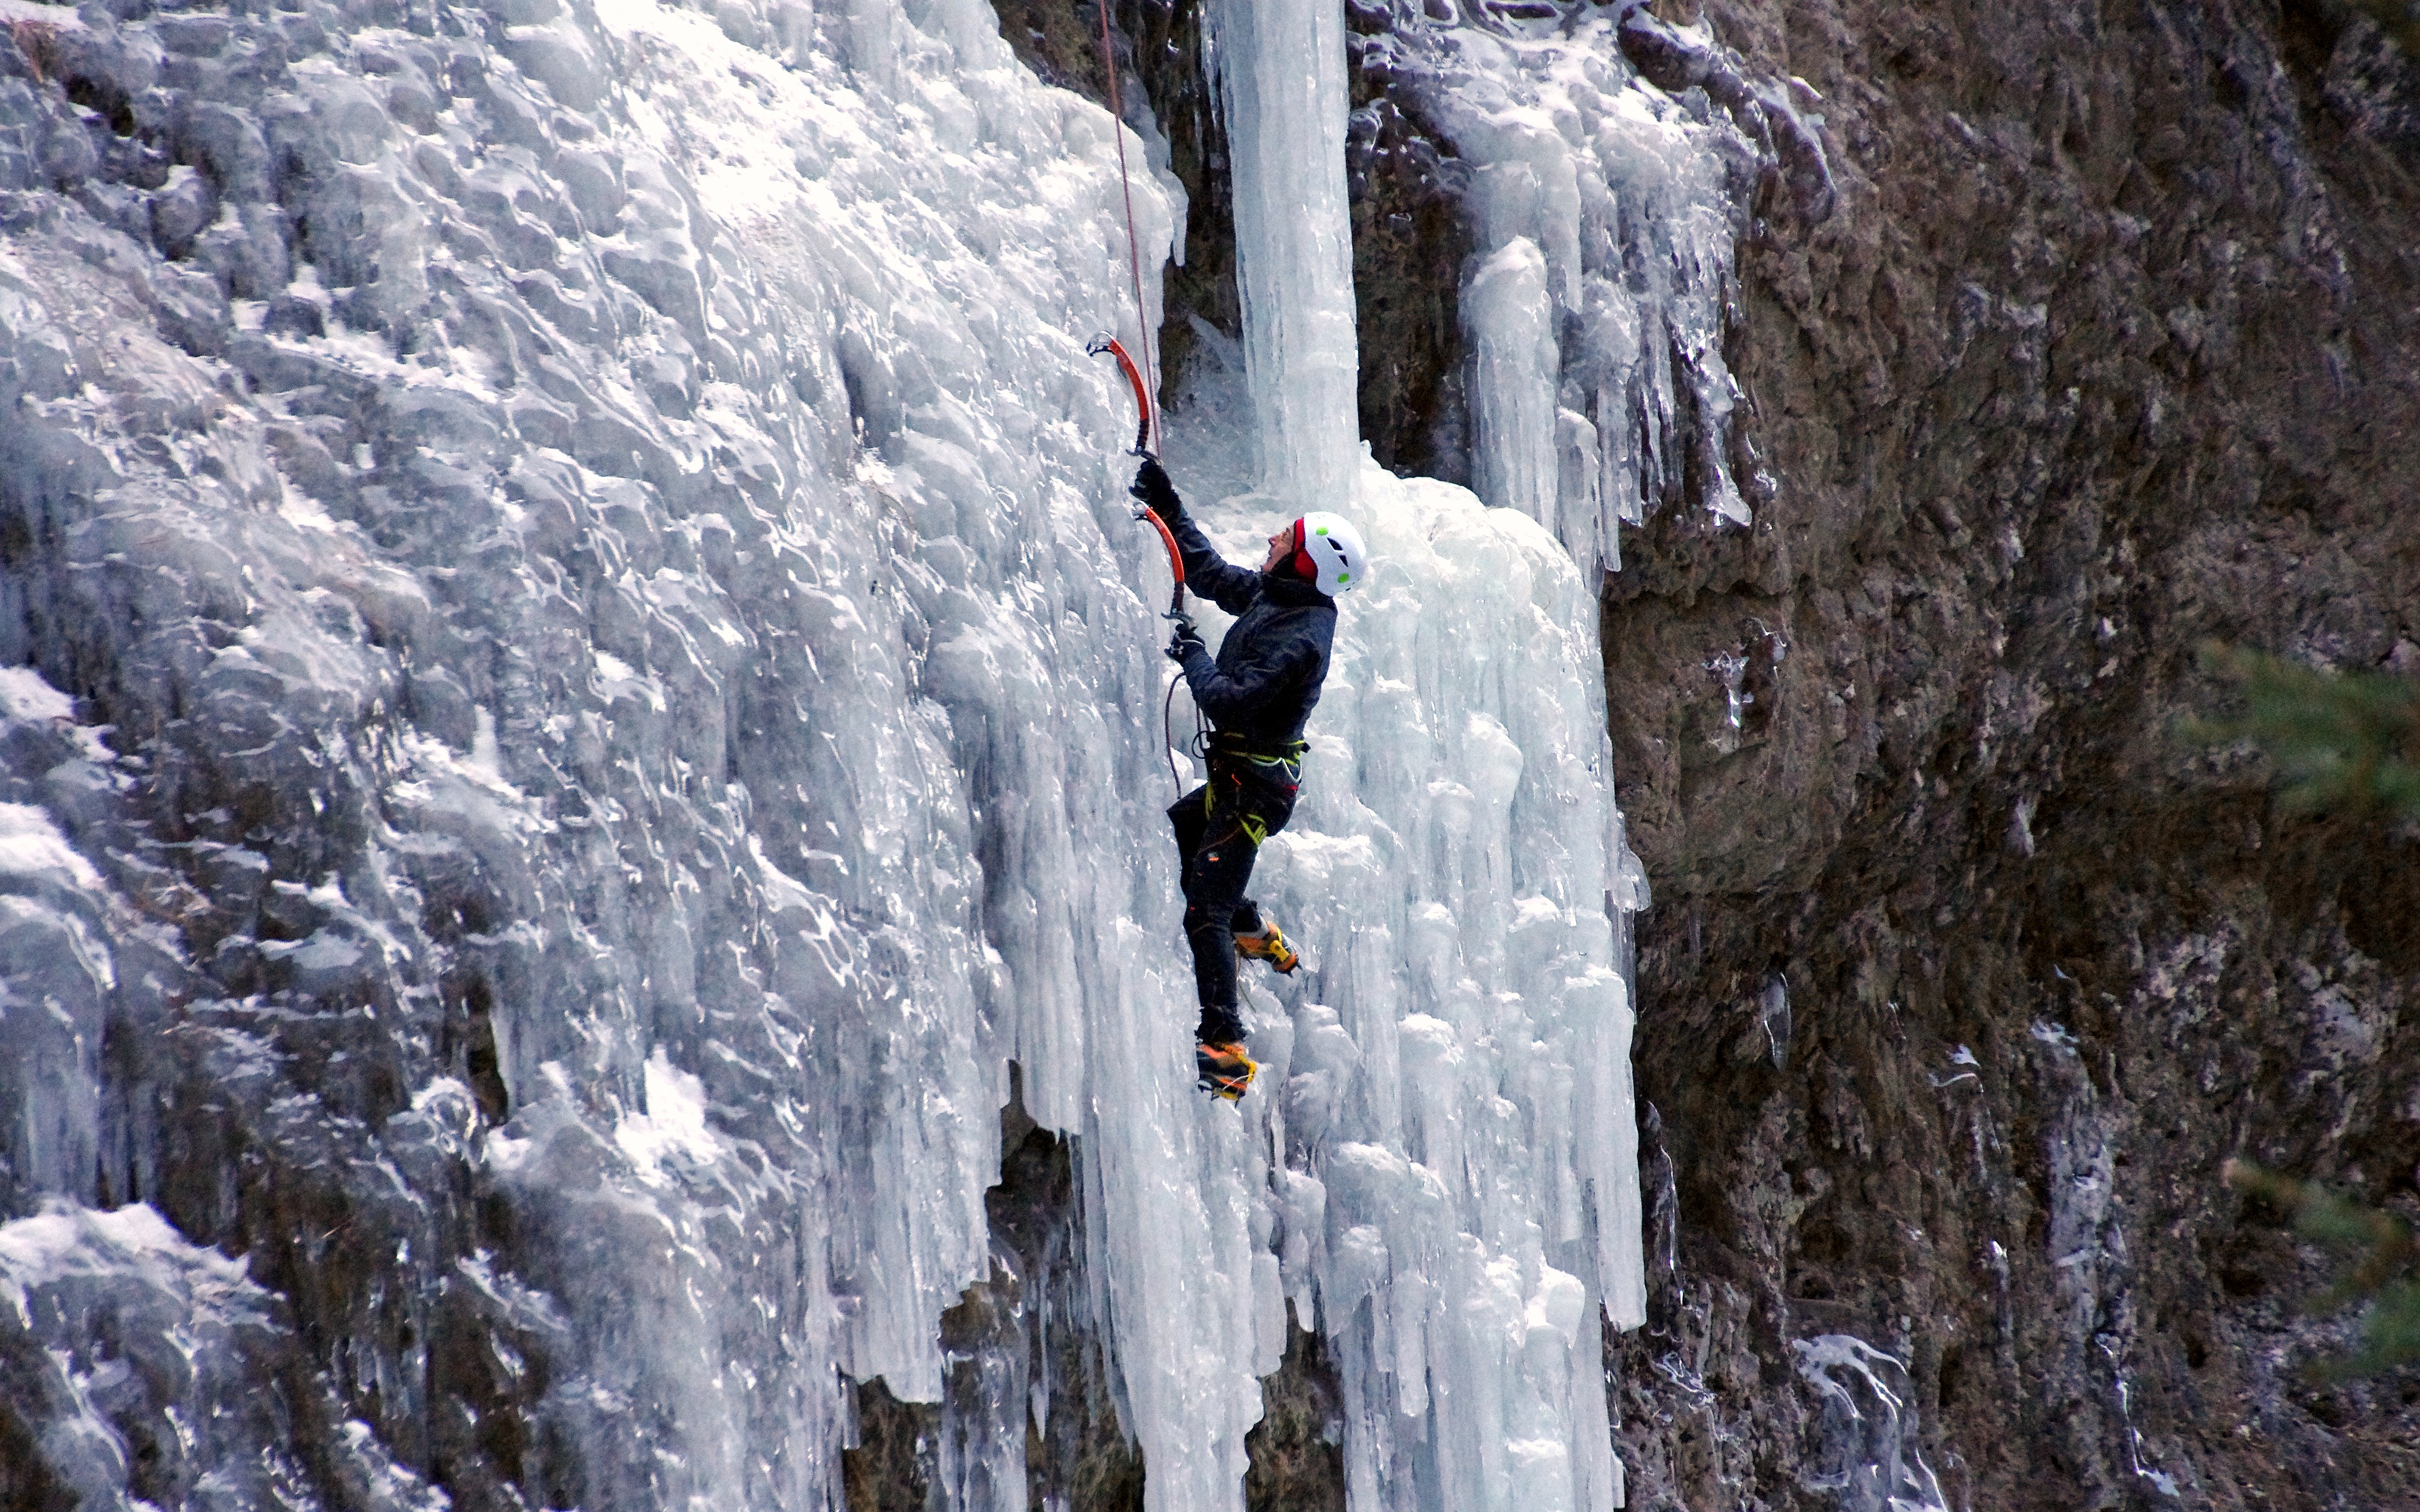
adventure, recreation, ice, italy, climbing, extreme sport, mountaineering, sports, veneto, dolomites, belluno, winter sports, malga ciapela, marmolada, outdoor recreation, ice climbing, geological phenomenon, individual sports, sport climbing, serrai di sottoguda, ice falls, sottoguda